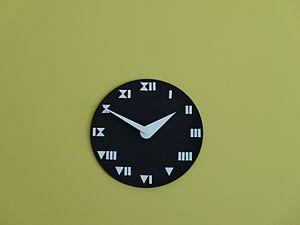
La villa Cavrois à Croix, dans le département du Nord, est une commande de Paul Cavrois, industriel roubaisien du textile, à l'architecte parisien Robert Mallet-Stevens.
Robert Mallet-Stevens, né le 24 mars 1886 à Paris et mort le 8 février 1945 dans la même ville, est un architecte et designer français. Il fait partie du mouvement moderne. Il fut également un célèbre décorateur de cinéma dans les années 1920 pour Marcel L'Herbier ou Jean Renoir, et directeur de l'école des beaux-arts de Lille.